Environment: real
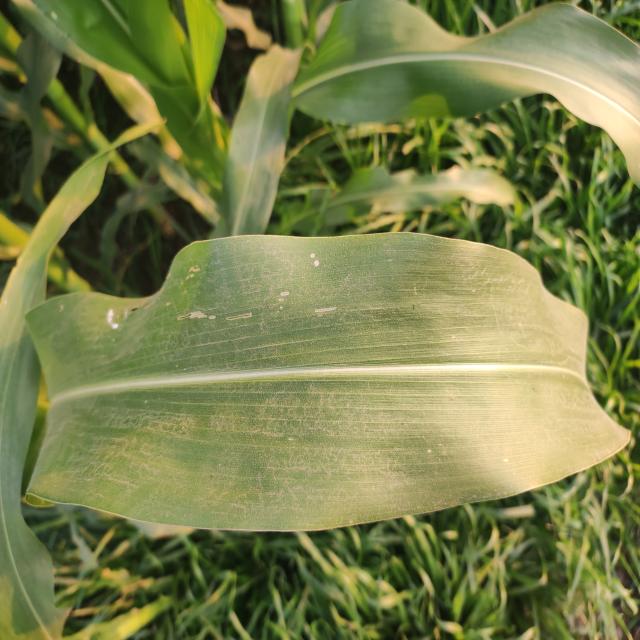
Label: fall_armyworm